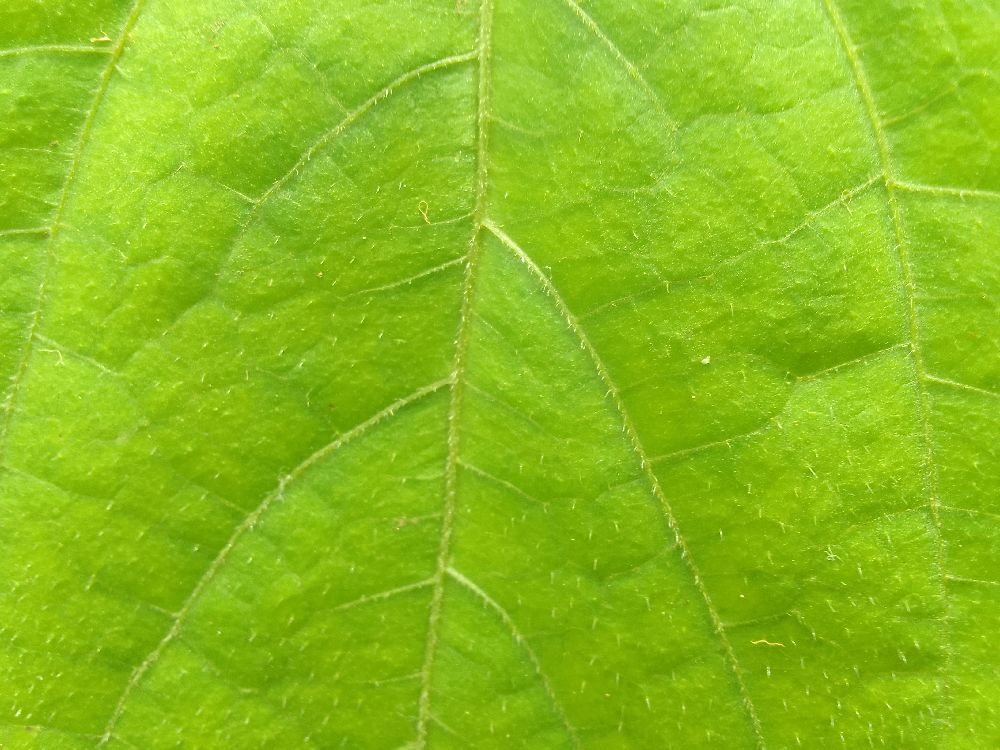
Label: healthy